Ralph de Luffa

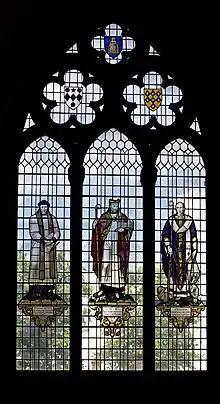
Stained glass window in Chichester Cathedral depicting Reginald Pecock, Ralph of Luffa and Wilfrid, all Bishops of Chichester

Traditionally Luffa is held to have begun the building of Chichester Cathedral, the eastern section of which was dedicated in 1108. However, this view has been challenged by the art historian R. D. H. Gem, who argues that because of the conservative nature of the architecture it was more probably begun under Luffa's predecessor, Stigand, who was bishop from 1070 to 1087, and who oversaw the transfer of the seat of the bishopric from Selsey to Chichester. Most historians still incline to the belief that Luffa began the cathedral construction, however.